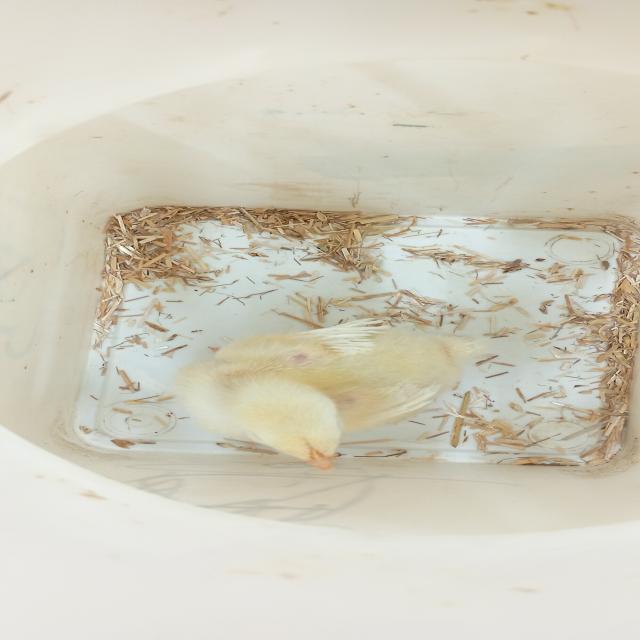
Weight: 206 g